Question: Please indicate a possible affordance area of the knife that can be used for cutting
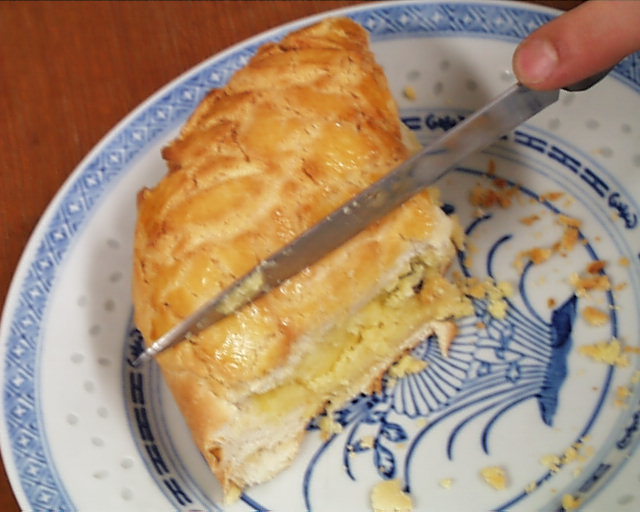
Answer: [109.5, 68.056, 571.167, 381.056]